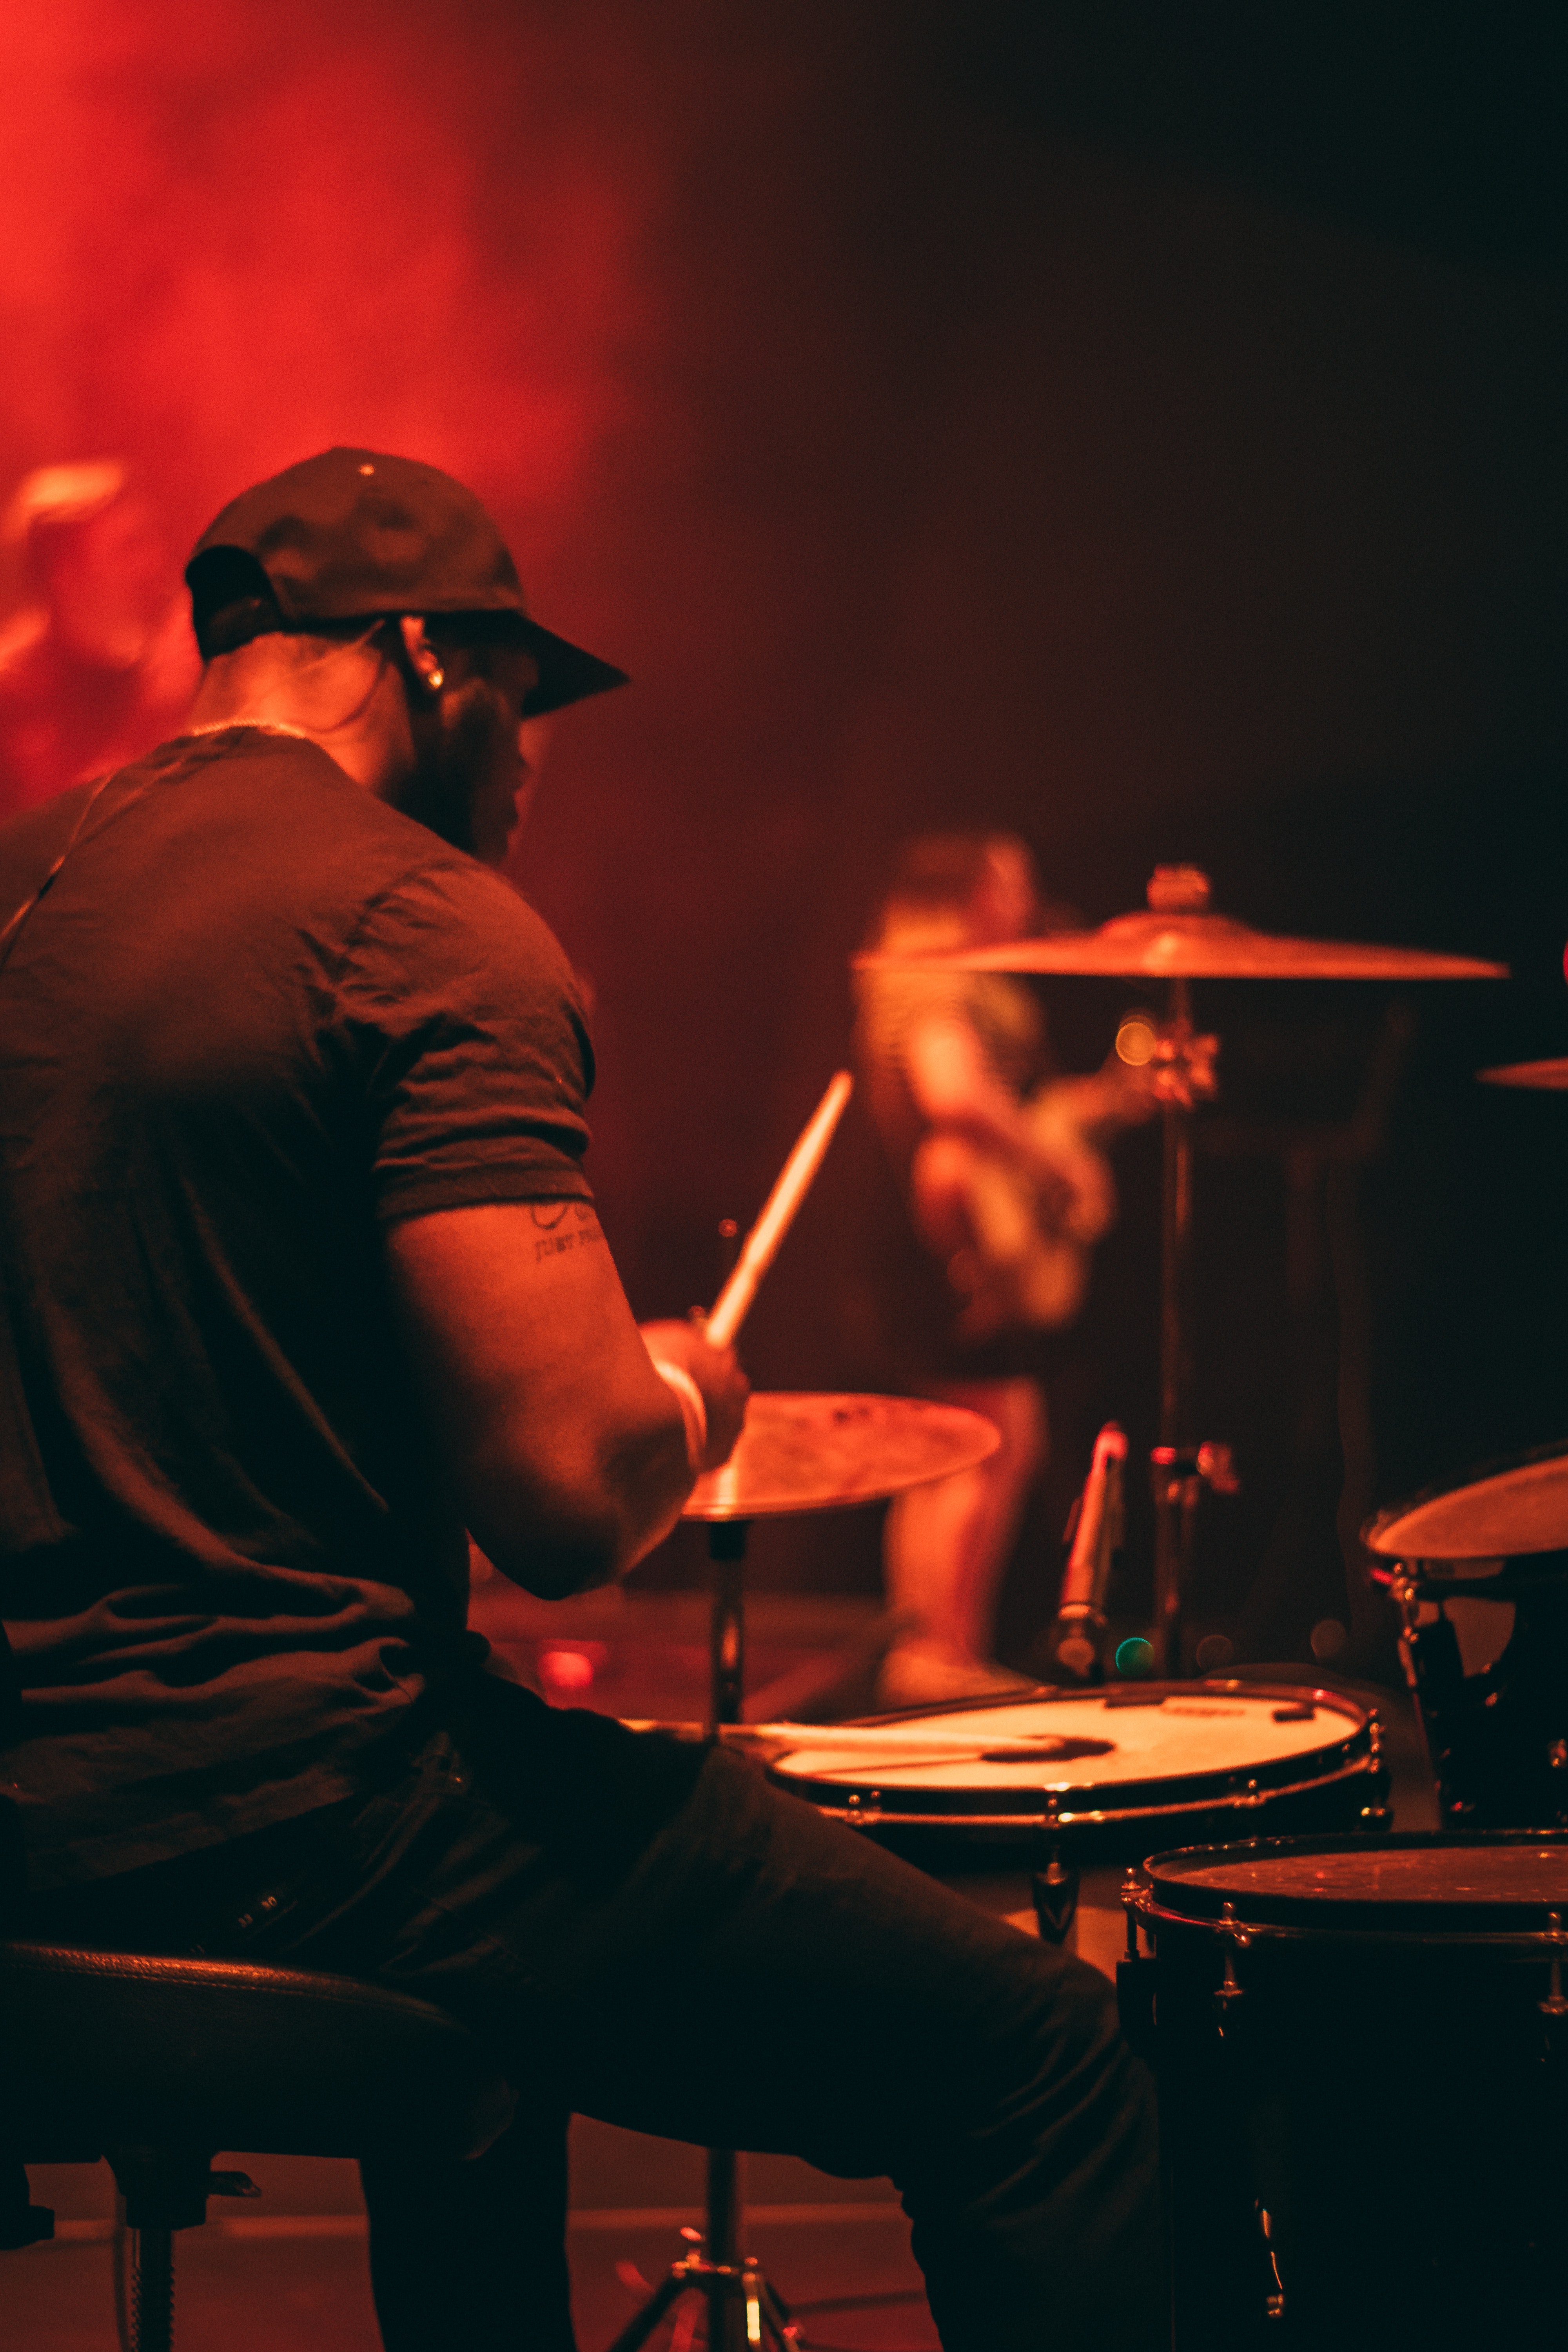
music, musician, performance, entertainment, musical instrument accessory, percussionist, drums, music artist, musical instrument, performing arts, percussion, public event, artist, concert, drum, event, stage, performance art, human body, jazz club, flesh, Percussion mallet, drummer, singer, electronic instrument, rock concert, keyboard player